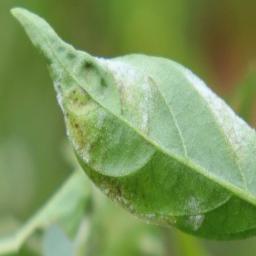
Label: powdery mildew